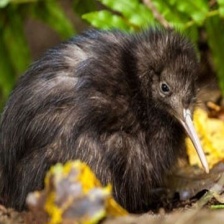
Species: KIWI
Scientific name: APTERYX